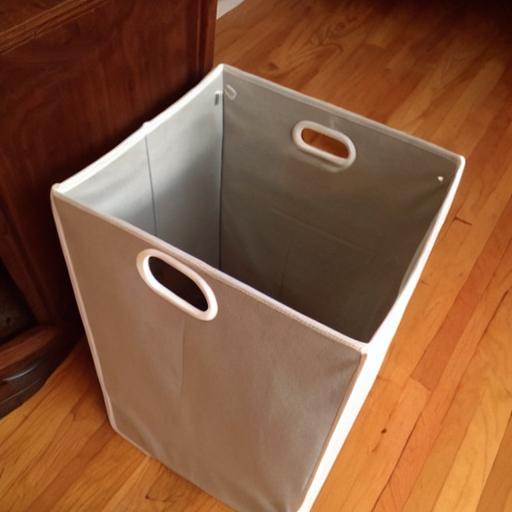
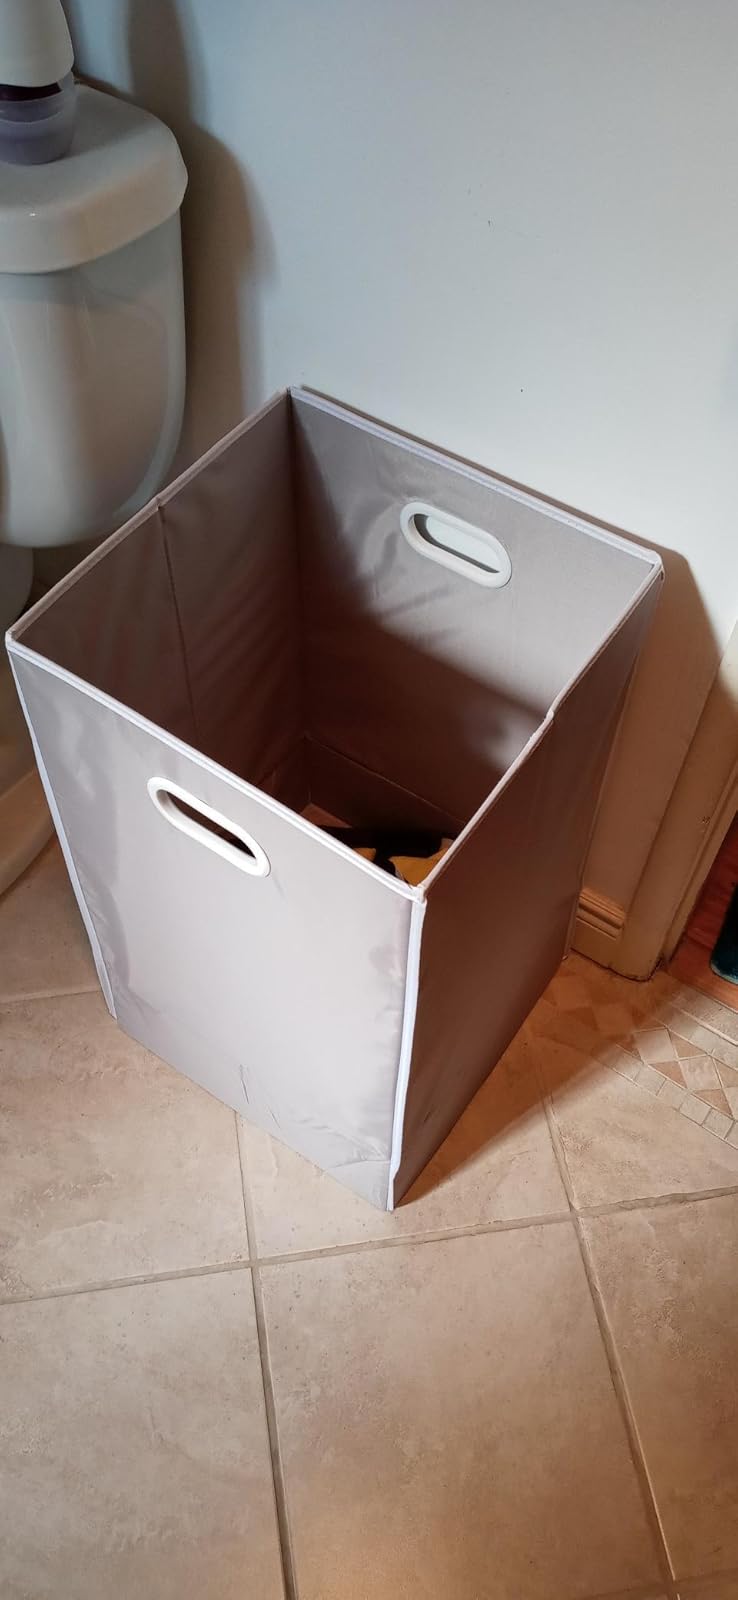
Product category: items_hamper
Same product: no